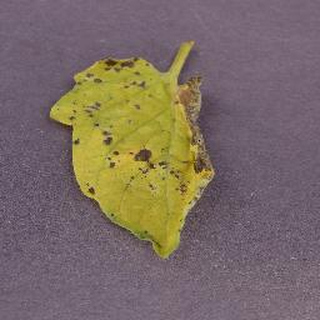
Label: tomato_septoria_leaf_spot